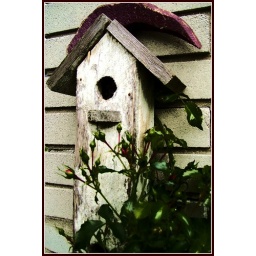
old bird house against the shed